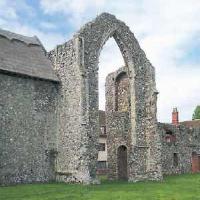
Weather: cloudy or overcast